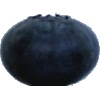
Label: Blueberry 1